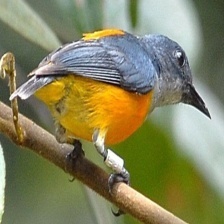
Species: YELLOW BELLIED FLOWERPECKER
Scientific name: DICAEUM MELANOXANTHUM